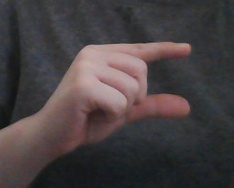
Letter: dal